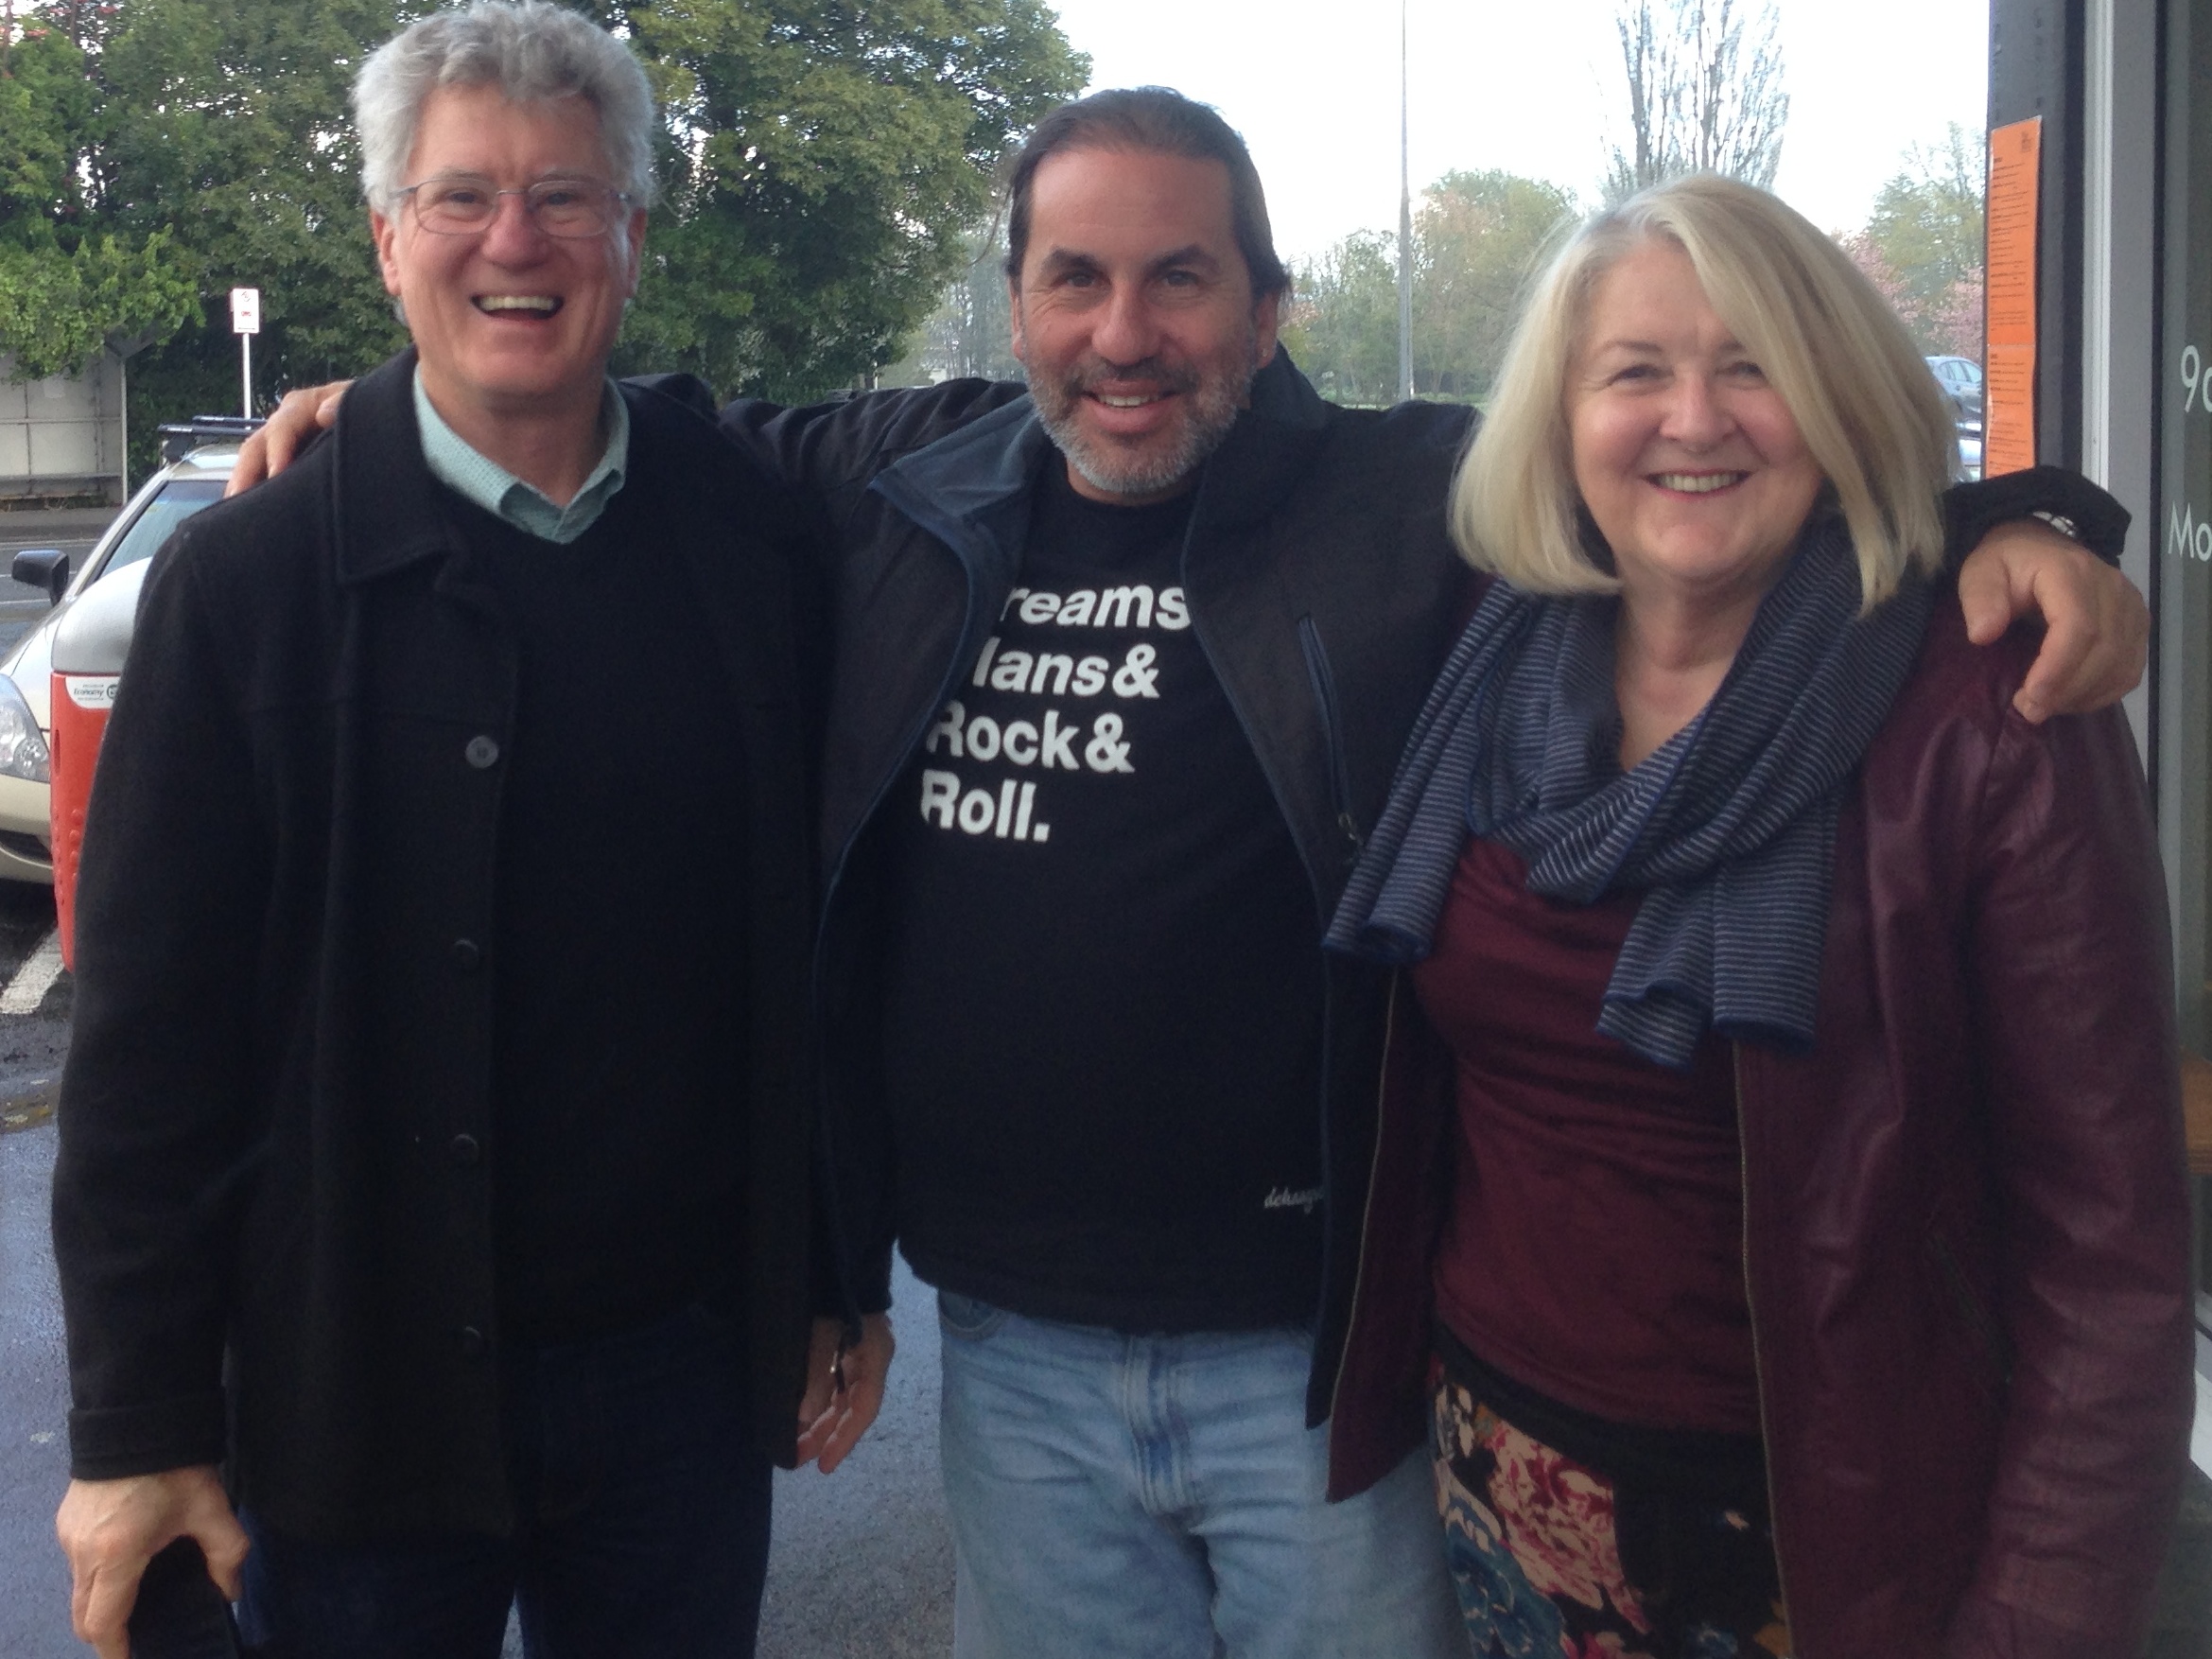
person, people, youth, community, family, team